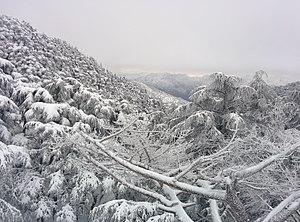
Station de sports d'hiver de Chréa à 50Km d'Alger, Wilaya de Blida
Alger, est la capitale de l'Algérie et en est la ville la plus peuplée.